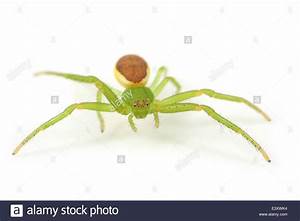
Label: ragno